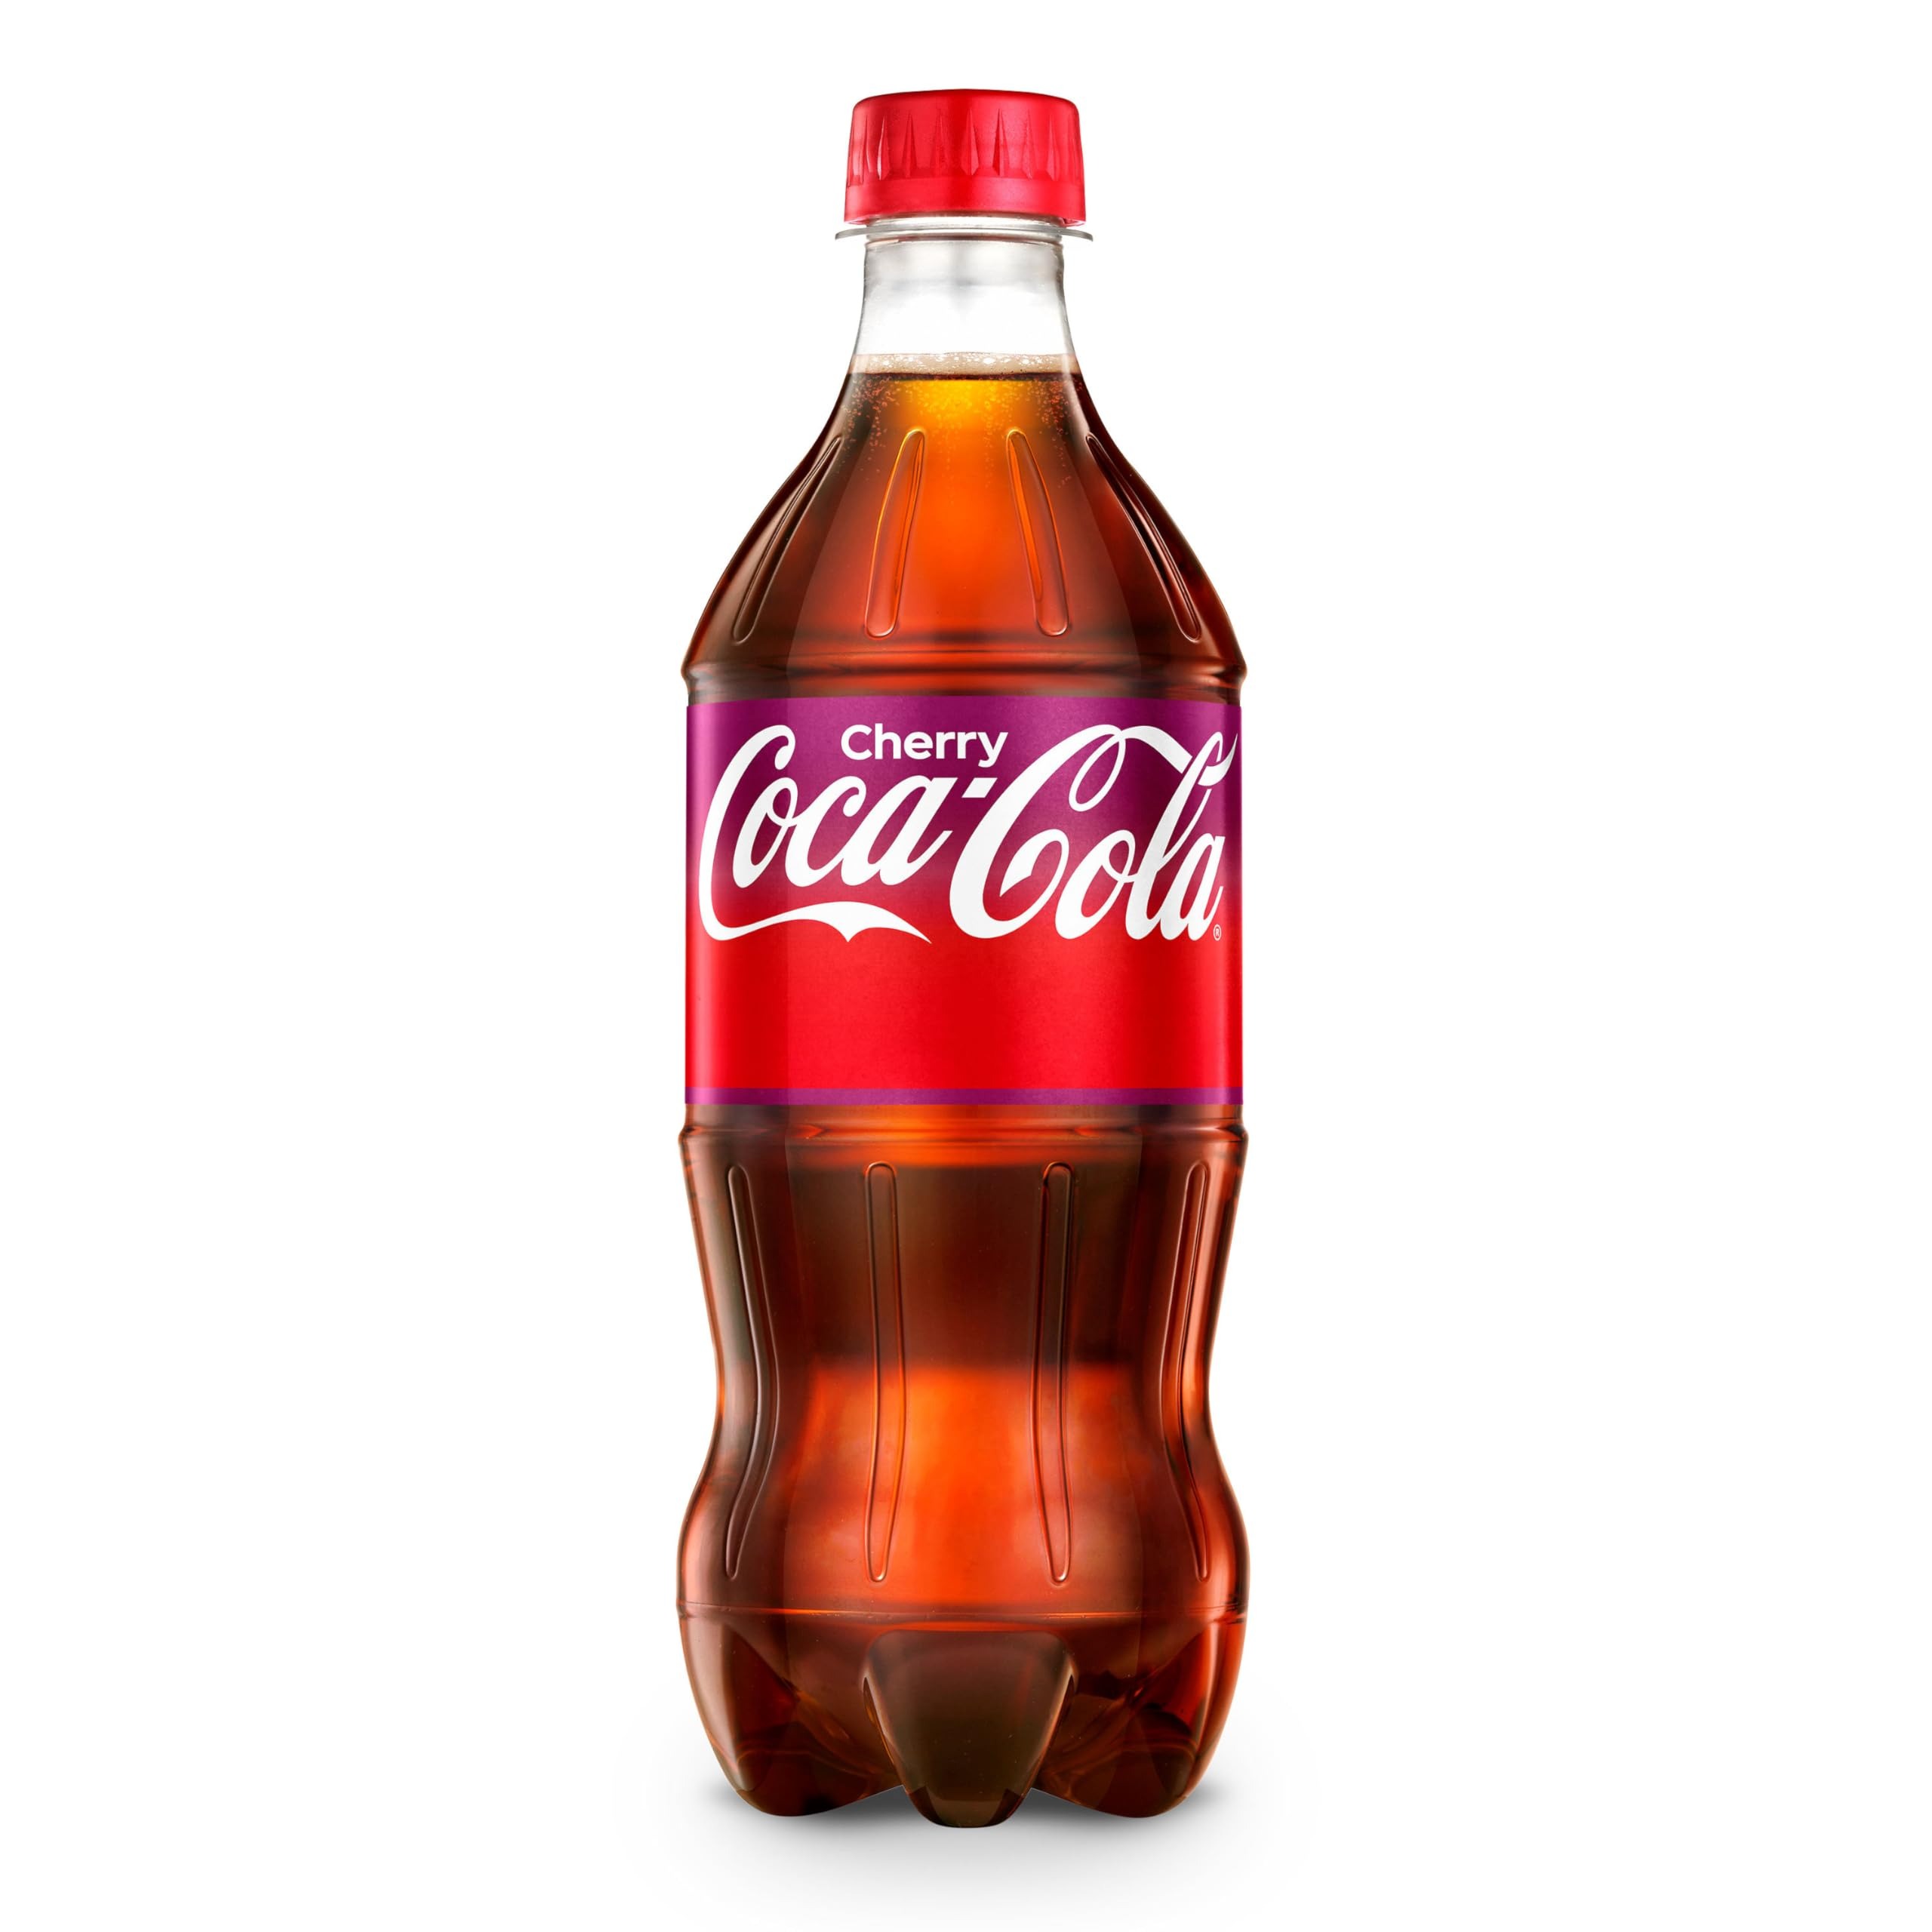
Item Name: Coca-Cola Soda Coke, 20 Fl Oz (Pack of 24)
Product Description: Coca-Cola Soda Coke, 20 Ounce (24 Bottles) …
Value: 480.0
Unit: Fl Oz

Price: 3.34